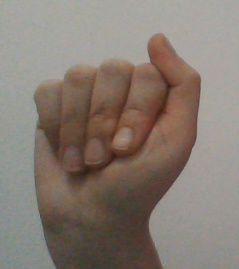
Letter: saad